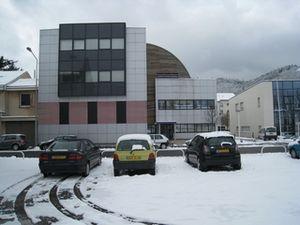
Image de l'InSIC, Ecole d'ingénieur
L'Institut Supérieur d'Ingénierie de la Conception est une école d'ingénieurs située dans la ville de Saint-Dié-des-Vosges en France.